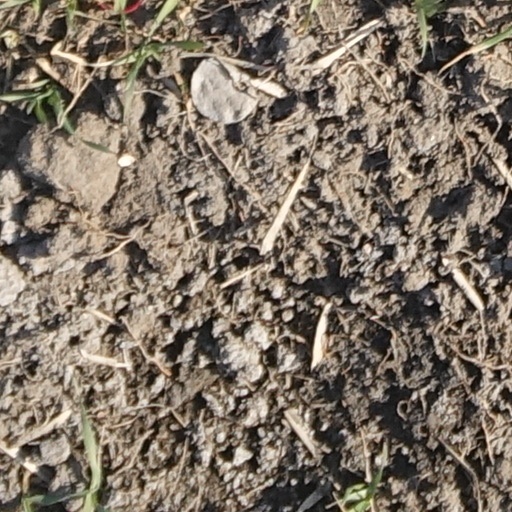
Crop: wheat